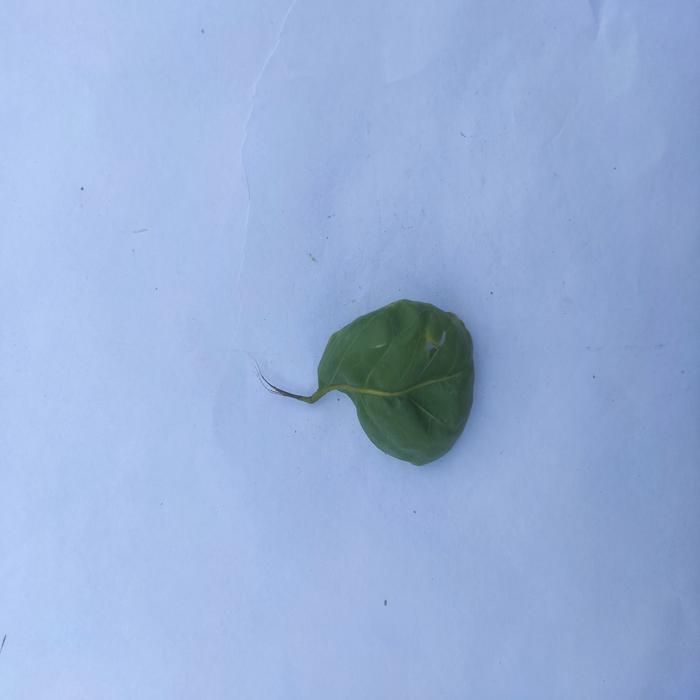
Crop: Aegle Marmelos
Leaf condition: Leaf_Curl